LED tube

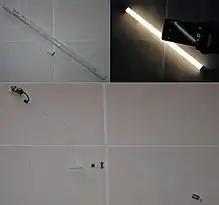
LED tube with specific starter

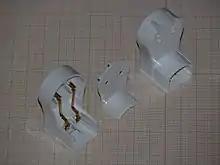
Specific lampholder with direct connection between AC and lamp contacts

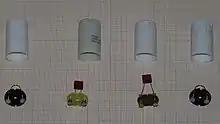
Dummy starters

In December 2014 a standard for LED tubes (EN62776) was completed which guarantees a safe replacement of the traditional T8 Fluorescent tube. Thanks to the standard, it is possible to replace old fluorescent tubes with LED tubes and use standardised LED tubes regardless of brand.